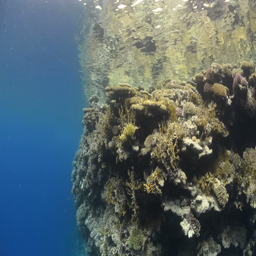
wide view of a pristine coral reef and calm ocean surface .